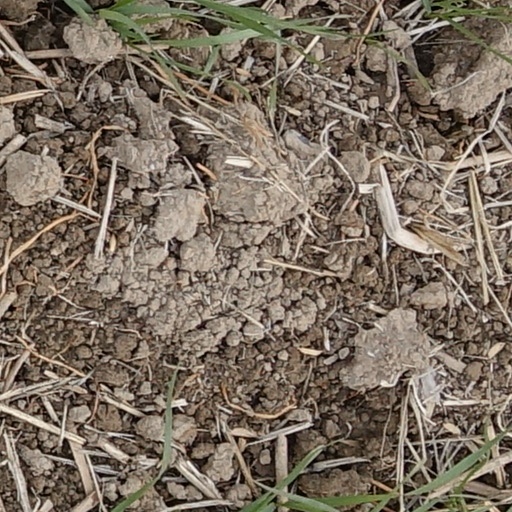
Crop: wheat